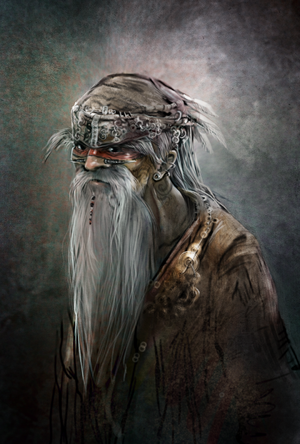
David Revoy, connu également sous le surnom Deevad né le 18 juin 1981 à Reims, en France est un illustrateur, auteur de bande dessinée, graphiste et auteur de différents tutoriels autour des logiciels libres. Il a notamment participé à des projets libres comme MyPaint, Blender et Krita. Il a également utilisé Alchemy pour les processus de création sous contrainte et travaillé avec David Tschumperlé et Sébastien Fourey, à l'ajout dans G'MIC d'un module de mise en couleur pour la bande dessinée.